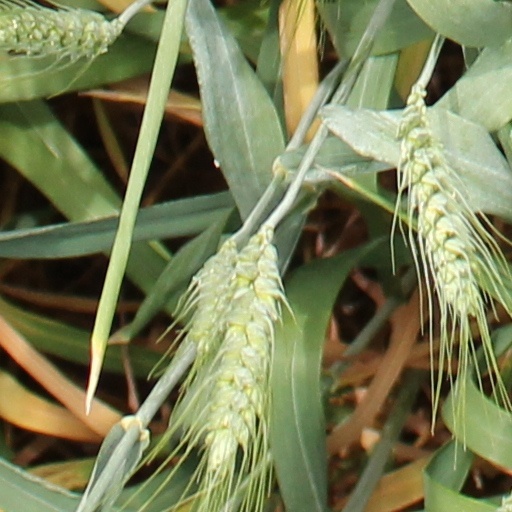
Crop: wheat